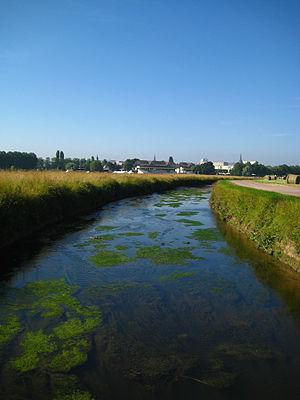
La Noë, bras de l'Orne, à travers la Prairie de Caen
Caen est une commune française du Nord-Ouest de la France en Normandie. Préfecture du département du Calvados, elle était jusqu'au 1ᵉʳ janvier 2016 le chef-lieu de l'ancienne région Basse-Normandie. Depuis 2016, elle est le siège du conseil régional de Normandie et donc la capitale politique de la région tandis que Rouen avec le siège de la préfecture est la capitale administrative. La Normandie présente donc, à l'instar de la Bourgogne - Franche-Comté, la particularité de posséder une gouvernance « bicéphale ».
La Prairie est un espace vert de 60 hectares au centre de la ville de Caen.
L'Orne est un fleuve côtier du nord-ouest de la France, dans les deux départements de l'Orne et du Calvados. C'est le deuxième plus important des cours d'eau normands, après la Seine, par sa longueur de 170 kilomètres et son débit. Après s'être frayé un chemin à travers les hauteurs de la Suisse normande, l'Orne arrose la ville de Caen, puis, canalisée, débouche dans la Manche par un estuaire d'une grande richesse écologique.